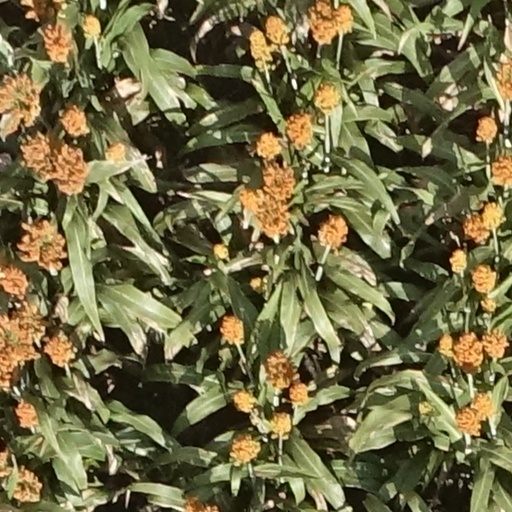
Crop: sorghum